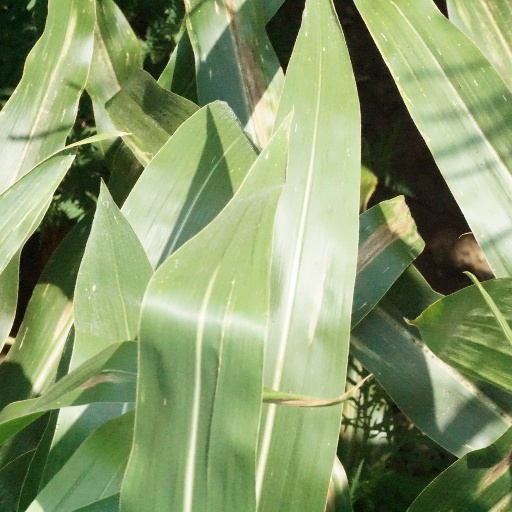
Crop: maize; corn